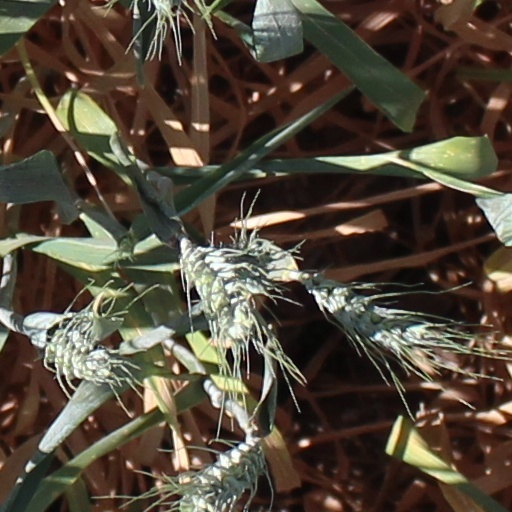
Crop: wheat